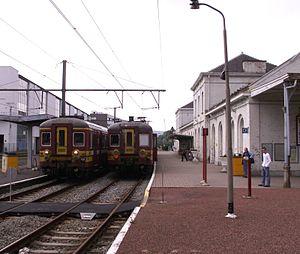
La gare de Spa est une gare ferroviaire belge de la ligne 44 de Pepinster à Stavelot et la principale gare de la ville de Spa située en Région wallonne dans la province de Liège.